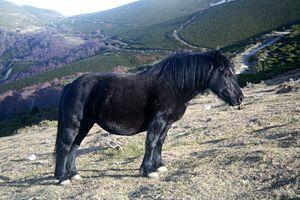
L'Asturcón est une race de poney rustique originaire des Asturies, qui mesure environ 1,25 m. Les Romains décrivent et apprécient déjà ce petit cheval, grâce à son allure particulière, nommée l'amble. L'Asturcón connaît une grande popularité dans le monde romain où il est prisé, il l'est également comme cheval d'équitation pour les dames au Moyen Âge grâce à son amble, ce qui lui vaut d'être largement exporté. Avec le temps, il se fait oublier et la mention de son amble disparaît. Il devient un cheval de travail qui se raréfie au XXᵉ siècle, avec la motorisation de l'agriculture et la guerre civile espagnole.
Le cheval de Mérens, Mérens ou mérengais, encore parfois nommé poney ariégeois, est une race française de petits chevaux de selle et de trait léger rustiques à la robe noire. Il est originaire de la vallée de l'Ariège, dans les Pyrénées centrales, dans le sud de la France et le nord de l'Espagne, près d'Andorre.
Cheval ibérique est le nom donné aux races de chevaux et de poneys originaires de la péninsule Ibérique. Ces races ont une longue histoire remontant aux premiers temps d'une domestication du cheval peut-être indépendante, et se sont répandues dans les Amériques du XIIᵉ siècle au XVIIᵉ siècle.